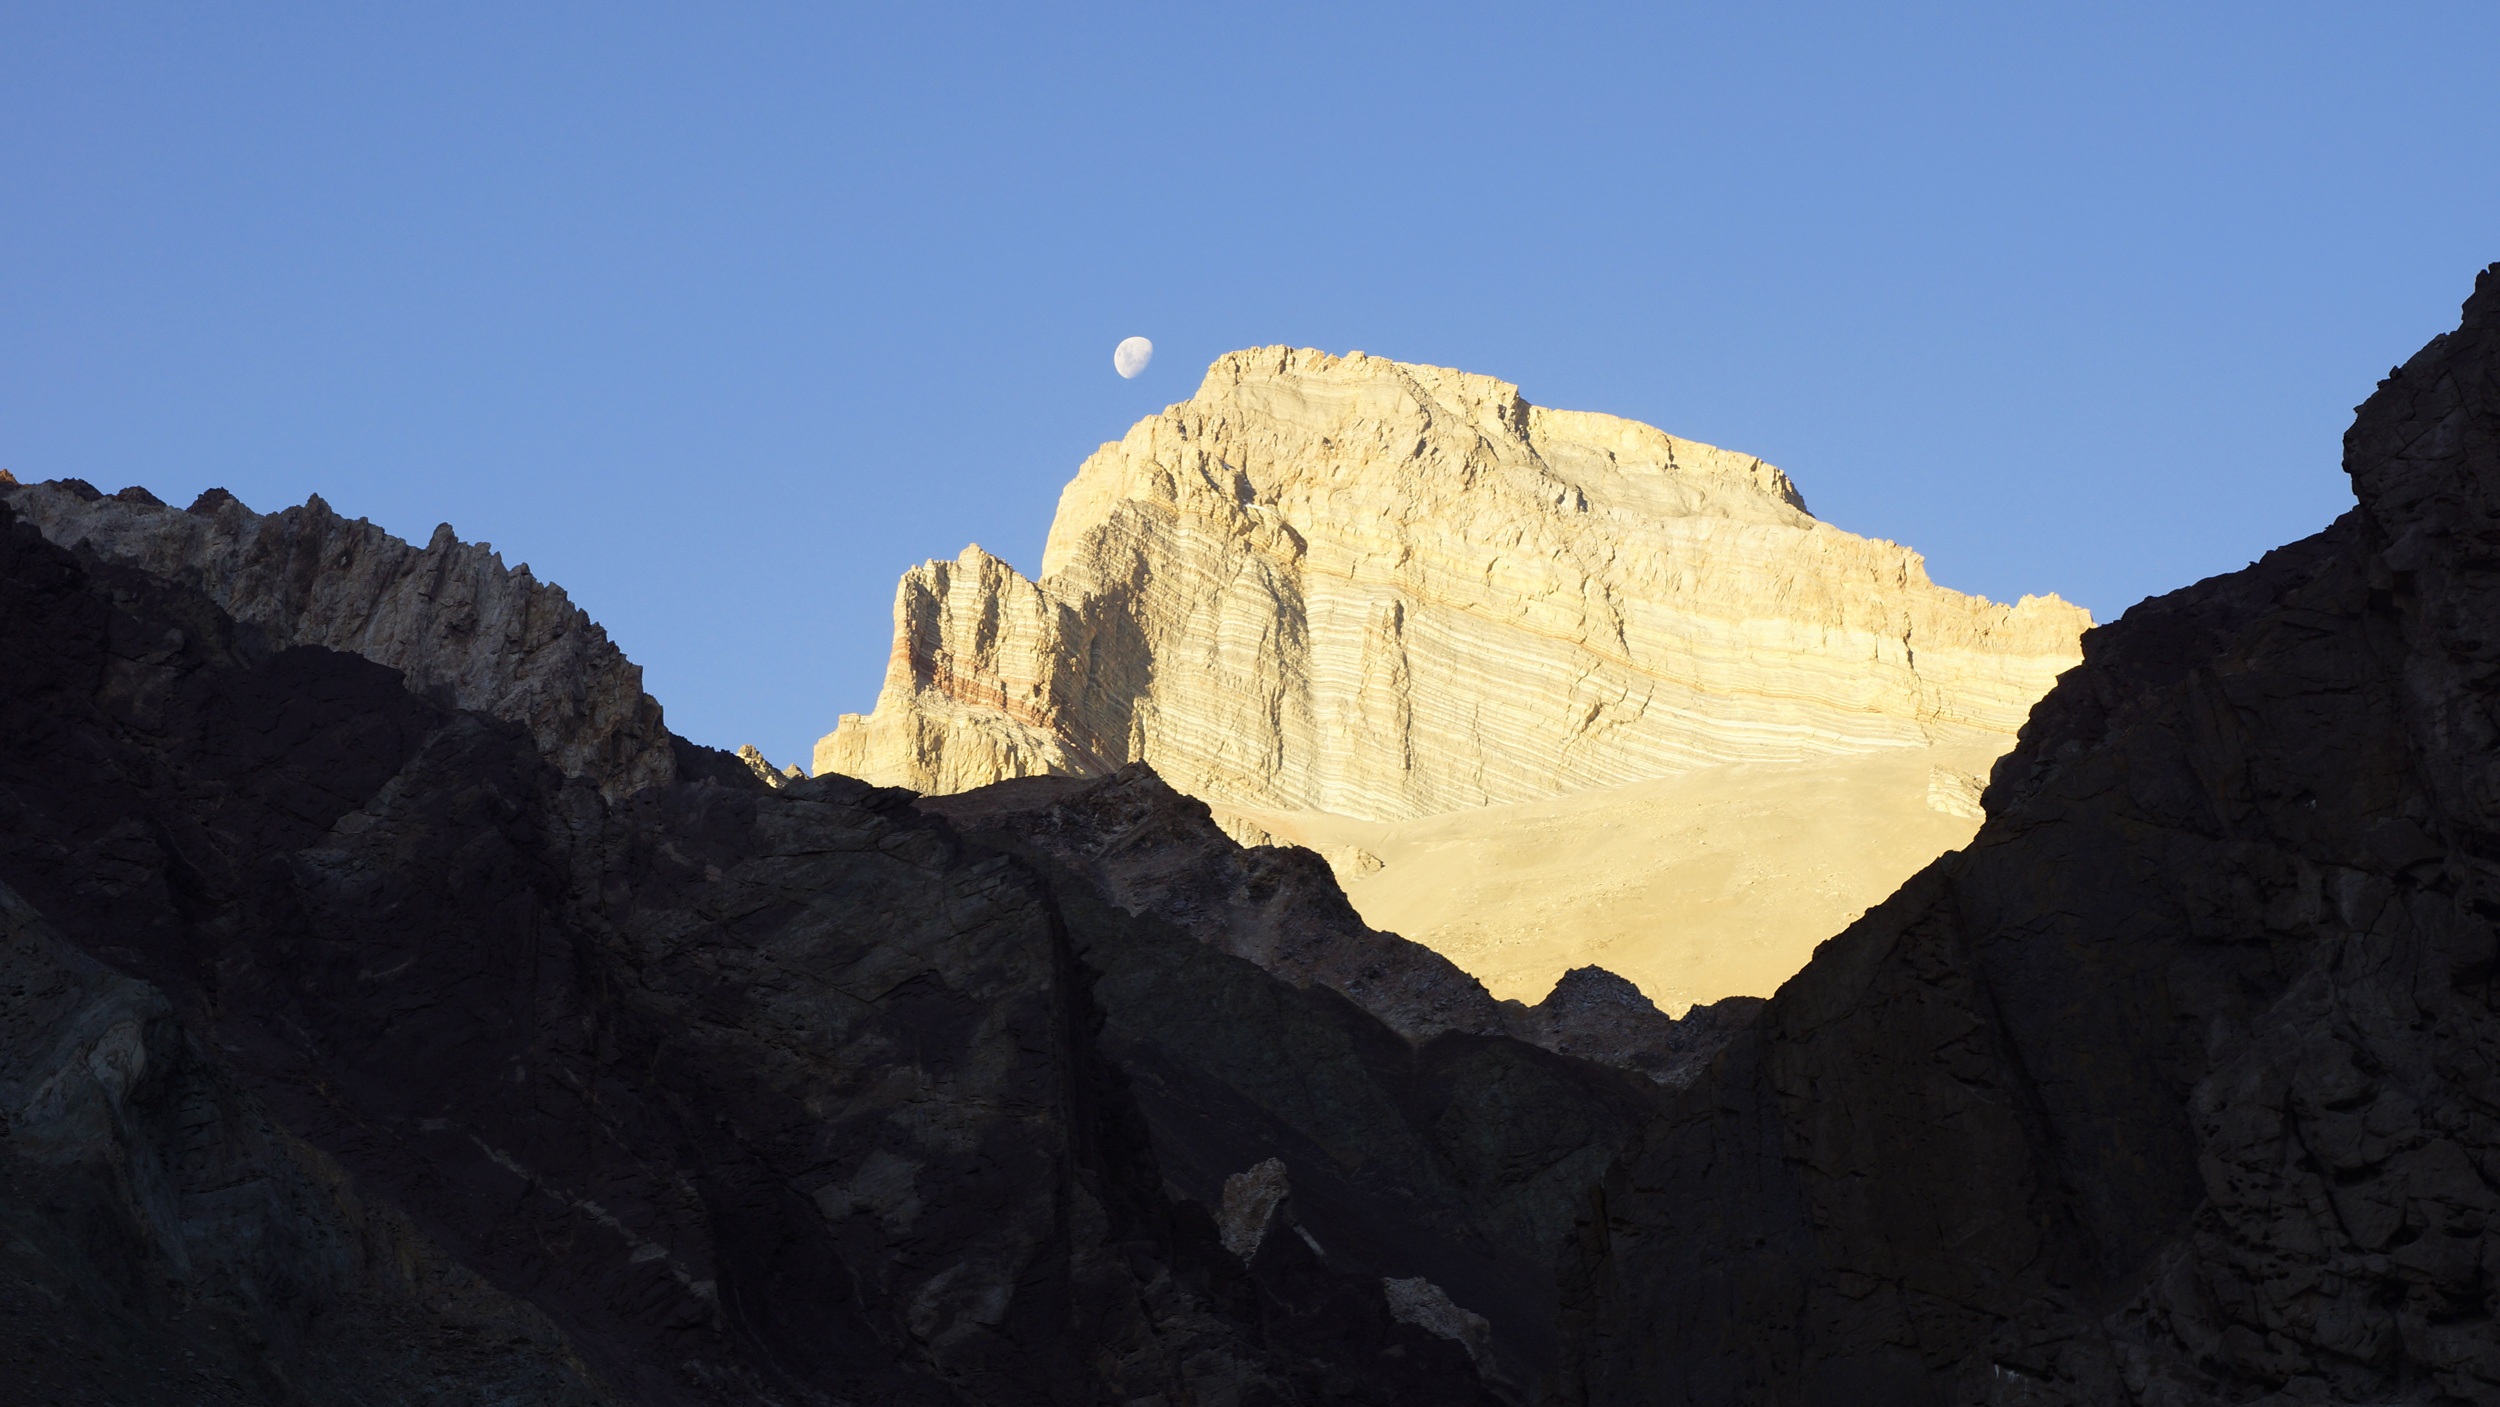
landscape, nature, outdoor, rock, wilderness, mountain, cold, sky, hiking, sport, adventure, peak, valley, mountain range, stone, travel, formation, cliff, high, hike, park, america, blue, climbing, climber, extreme, tourism, terrain, moon, national park, ridge, summit, climb, mountaineering, south, geology, trekking, mountaineer, badlands, plateau, argentina, exploration, cerro, andes, mendocino, dangerous, argentinian, landform, mendoza, aconcagua, geographical feature, mountainous landforms